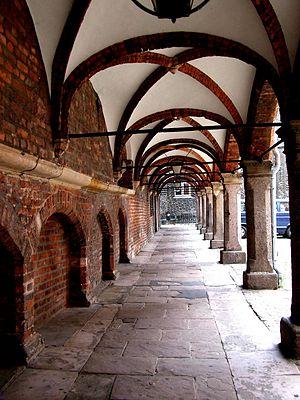
L'Hôtel de ville de Lübeck est le siège du maire et du conseil municipal de la ville hanséatique de Lübeck, dans le Schleswig-Holstein en Allemagne. Il s'agit d'un édifice de style gothique de brique et de l'un des hôtels de ville les plus importants d'Allemagne.